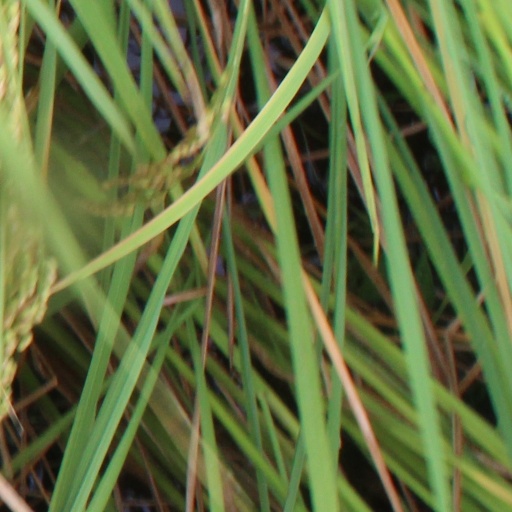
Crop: rice